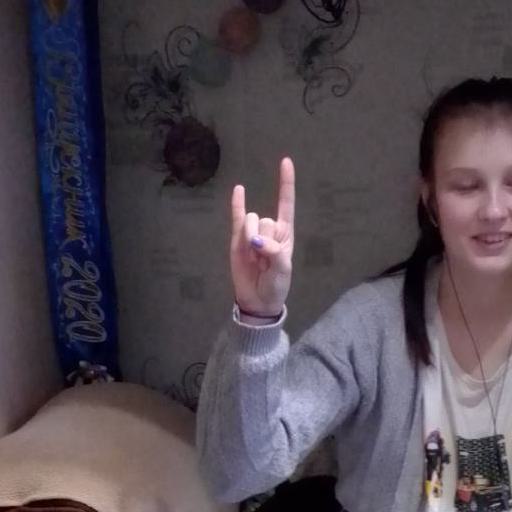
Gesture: rock